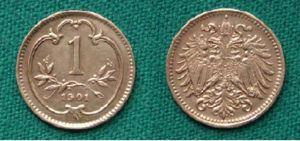
La couronne austro-hongroise fut l'unité monétaire de l'Empire austro-hongrois, de 1892 à 1918. Adoptant le système décimal, la couronne était divisée en 100 heller ou fillér.